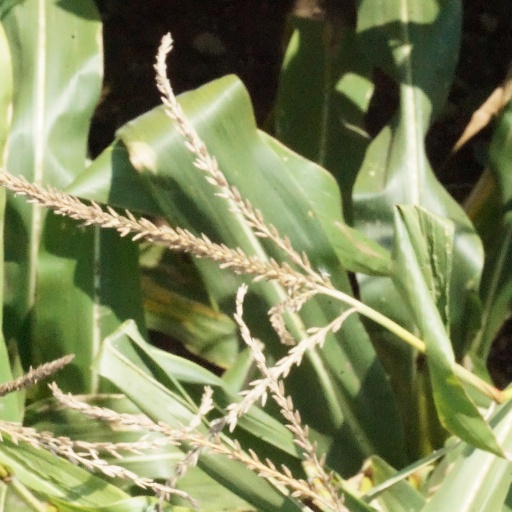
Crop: maize; corn